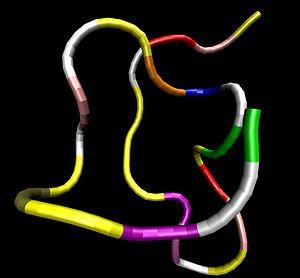
Le facteur natriurétique auriculaire ou facteur atrial natriurétique, encore appelé peptide natriurétique atrial, auriculine, atriopeptine ou cardionatrine, est une hormone polypeptidique essentiellement synthétisée par l'atrium droit du cœur. Il participe à l'homéostasie du sodium, du potassium et de l'eau en agissant sur l'excrétion rénale, et possède une action vasodilatatrice.